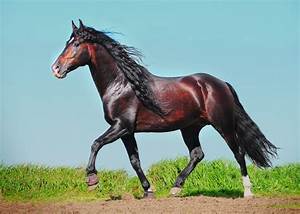
Label: cavallo